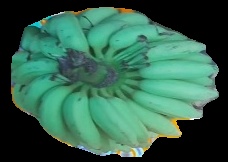
Variety: elakki-bale
Grade: grade2